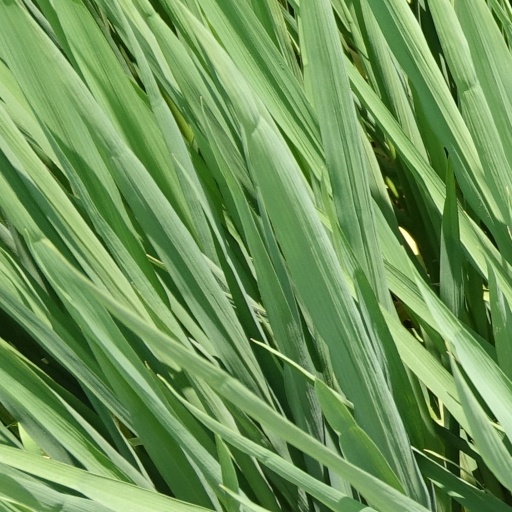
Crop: rice